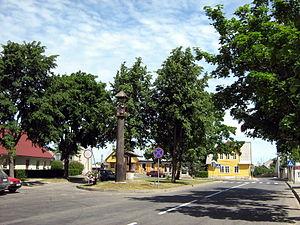
Plateliai est une ville à Samogitie dans la Municipalité du district de Plungė